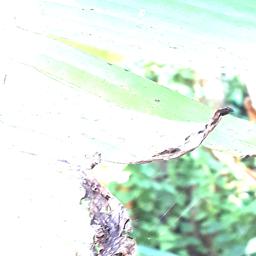
Label: POTASSIUM DEFICIENCY